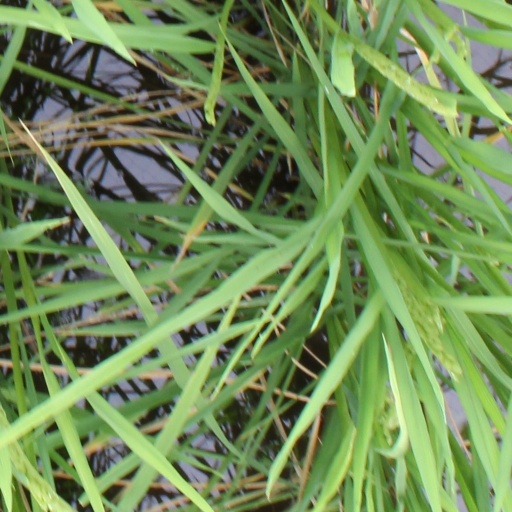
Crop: rice